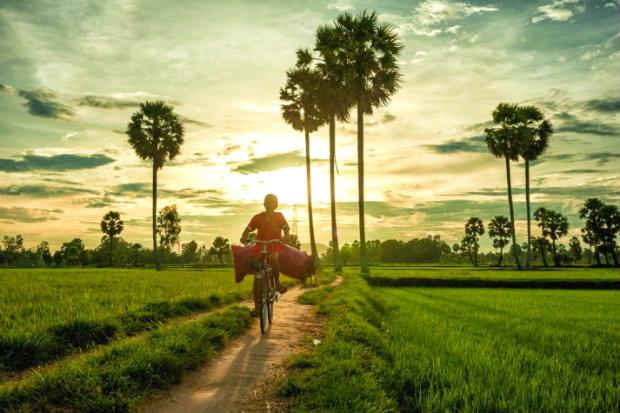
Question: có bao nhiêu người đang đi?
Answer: có một người